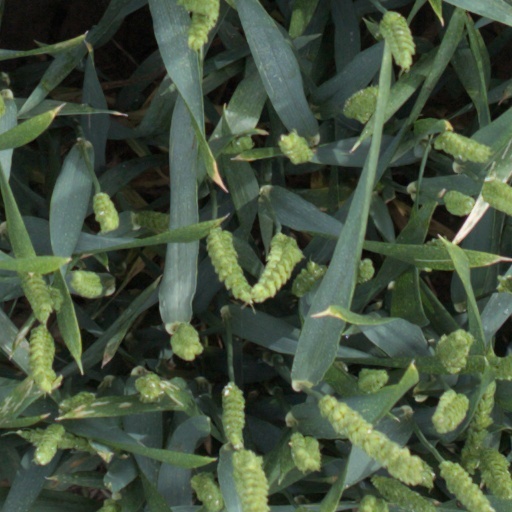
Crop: wheat